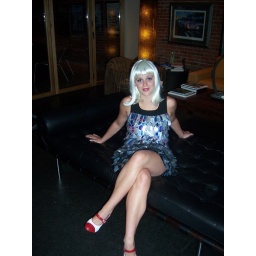
My first red bull dress at the first party sponsored by red bull in Birmingham, AL.